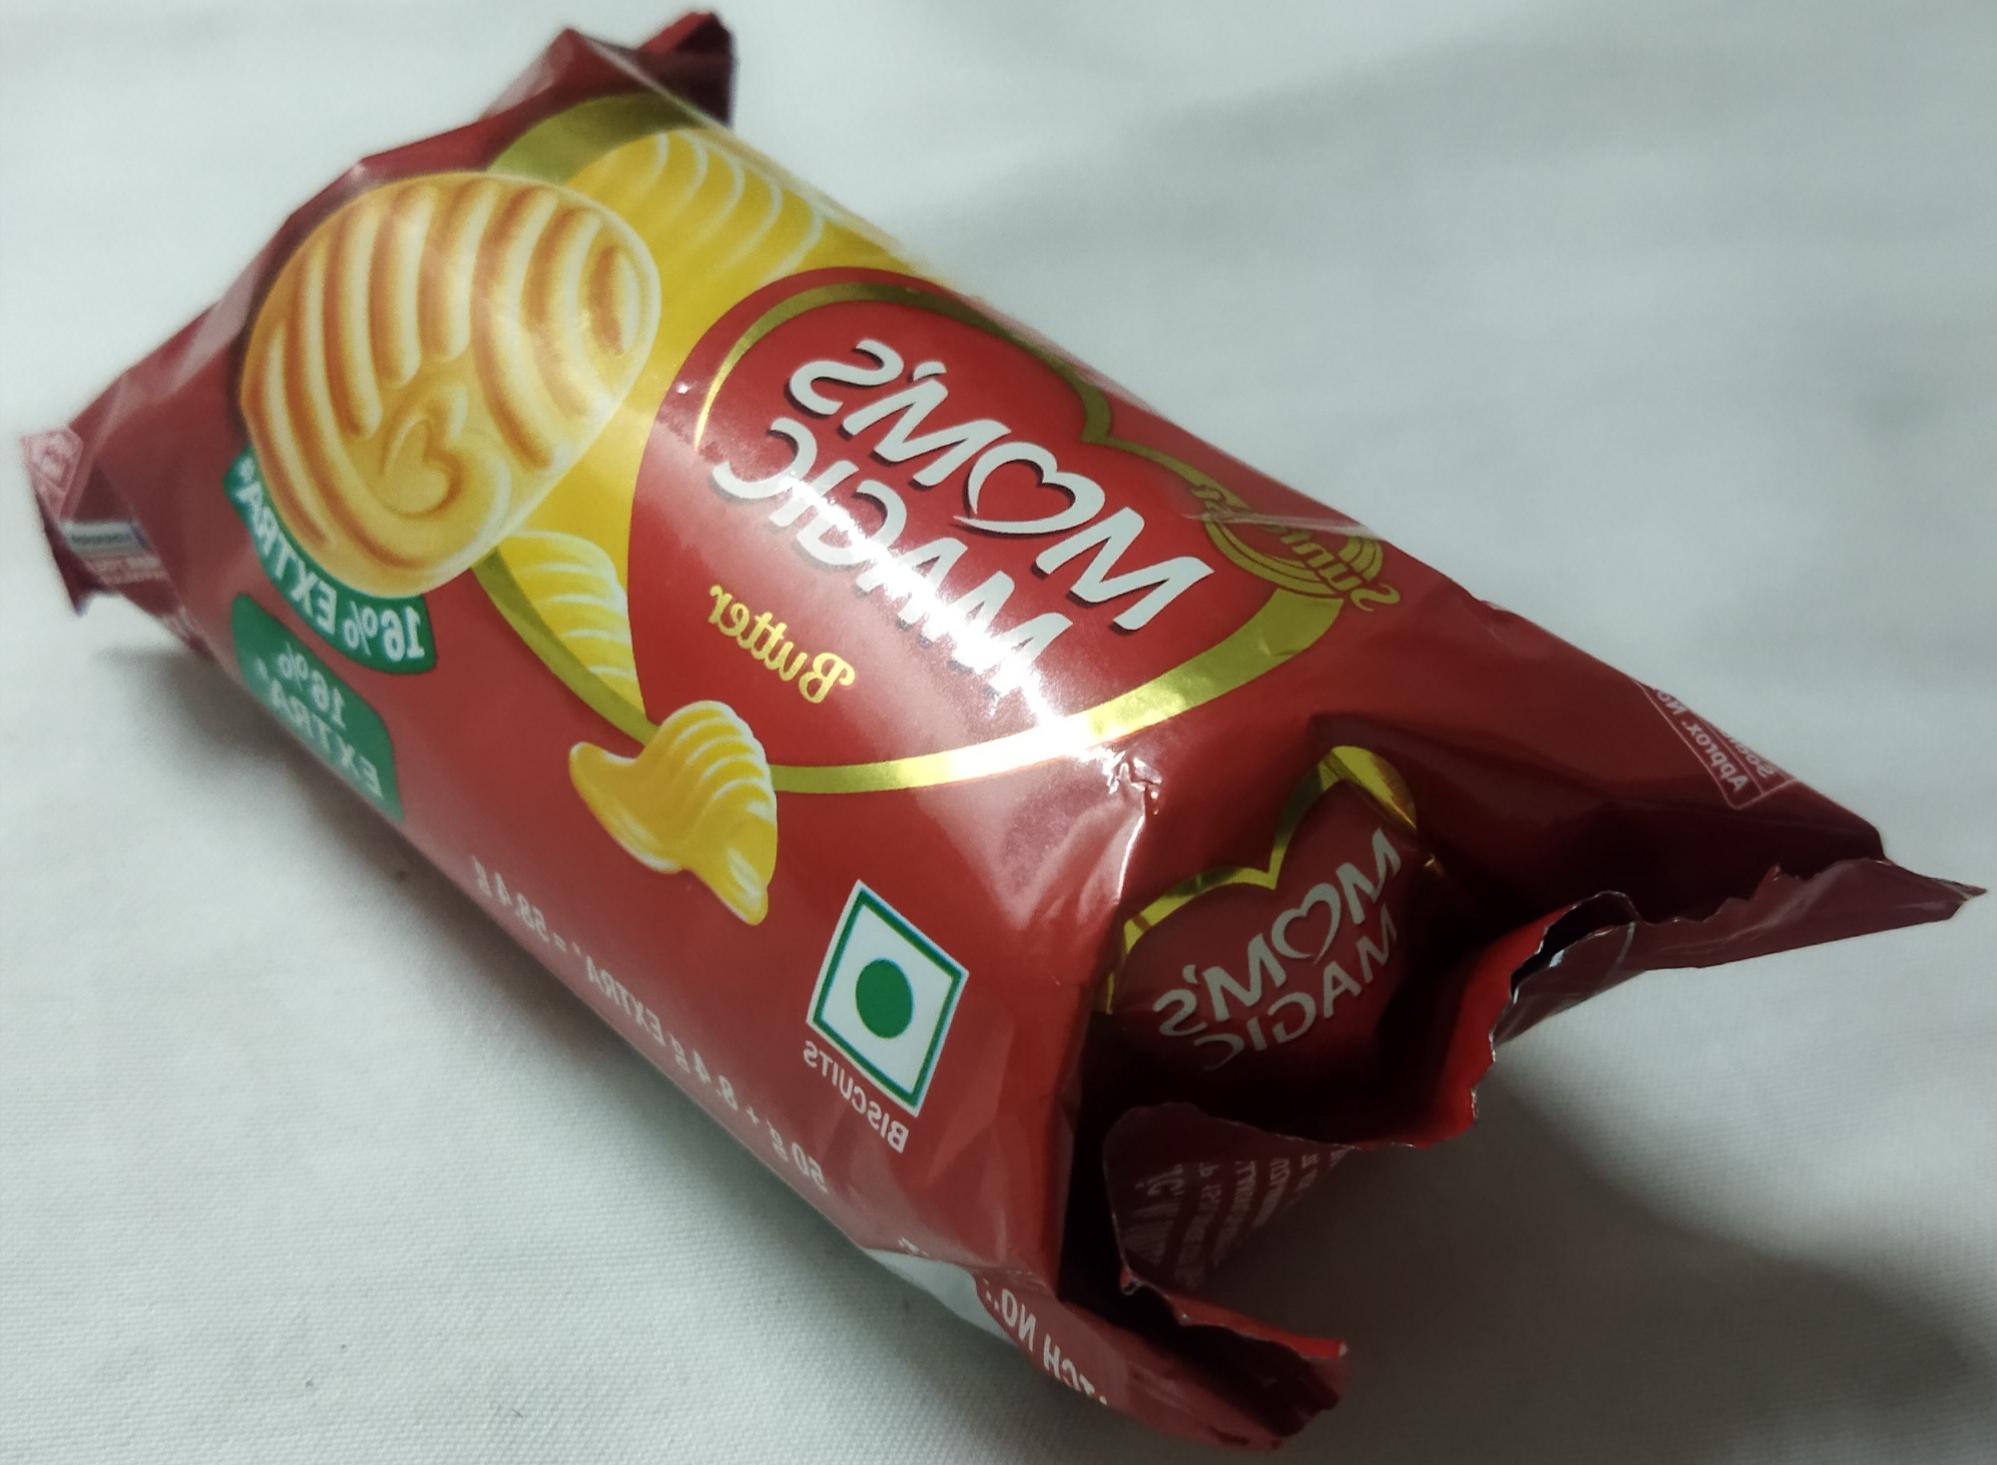
Label: plastics